Serres-Castet

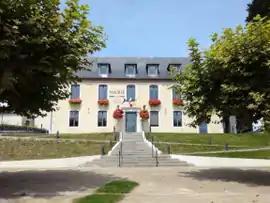
The town hall of Serres-Castet

Serres-Castet is a commune in the Pyrénées-Atlantiques department in south-western France.